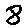
Label: 8